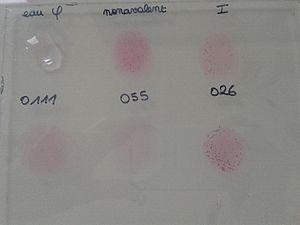
Sérogroupage de E. coli entéropathogène (EPEC)
Escherichia coli, également appelée colibacille et abrégée en E. coli, est une bactérie intestinale des mammifères, très commune chez l'être humain. En effet, elle compose environ 80 % de notre flore intestinale aérobie. Découverte en 1885 par Theodor Escherich, dans des selles de chèvres, c'est un coliforme fécal généralement commensal. Cependant, certaines souches d’E. coli peuvent être pathogènes, entraînant alors des gastro-entérites, infections urinaires, méningites ou sepsis.
L’EMB est un milieu de culture.